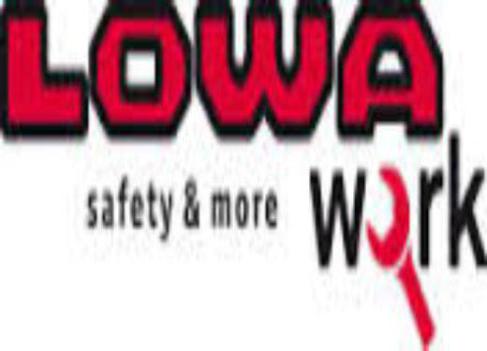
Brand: lowa
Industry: Sports